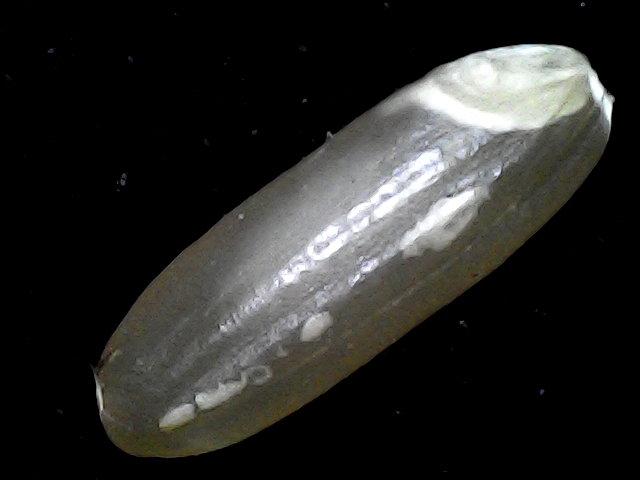
Rice variety: BR23